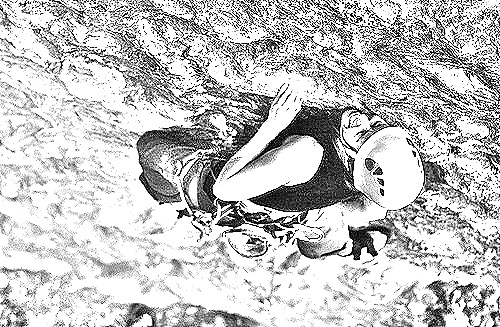
Portrait style: Sketch Portrait